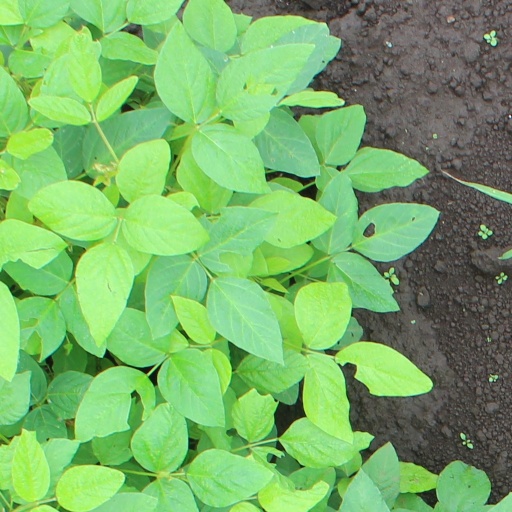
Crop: soybean